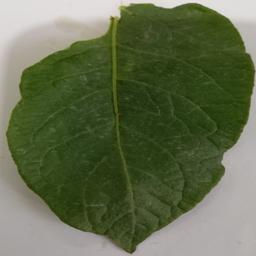
Label: Potato___Healthy